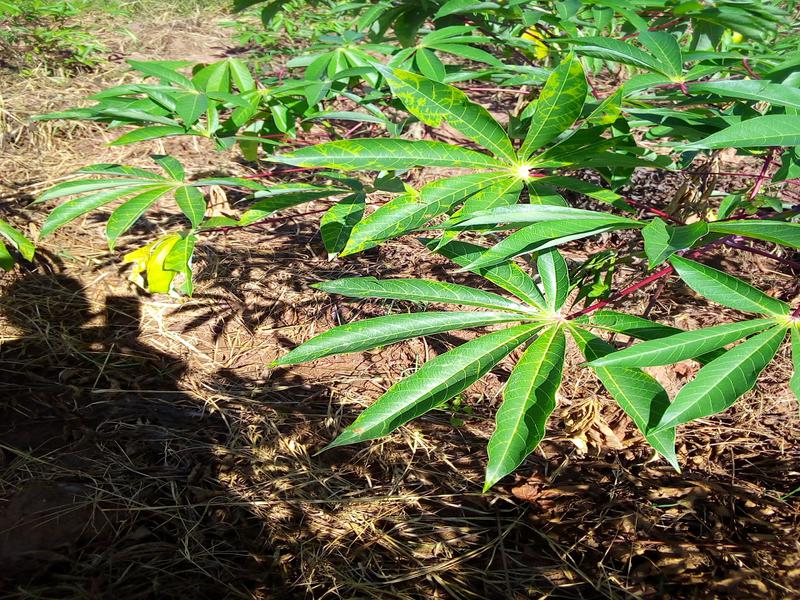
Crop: cassava
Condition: healthy